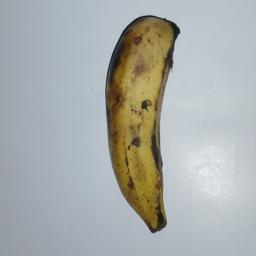
Banana variety: Champa Kola